New World Order (professional wrestling)

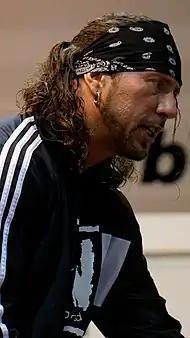
Syxx was the sixth person to join the nWo.

With that, Sting began a retreat from the ring that would last for nearly fifteen months, and in the process, left his loyalties on the table for either side to try and move him to theirs. The nWo stepped up its efforts to try and recruit Sting, yet never removed the nWo Sting from the group. As Sting's character and look evolved, so too did Farmer's nWo Sting character. On the same night Sting made his speech, the nWo inducted Syxx into the group, with the name being a reference to the fact that he was the sixth member (In reality, Syxx was the seventh member of the group, but Farmer's entry into the group was not taken into account). On the September 23rd episode, the nWo debuted Vincent, as its "head of security". Nick Patrick became the group's official referee after he began showing partiality to nWo members during their matches. Miss Elizabeth turned against The Four Horsemen and joined the group as Hogan's valet. nWo tried once more to recruit Sting, who was now sporting black-and-white face paint, to join them. After beating up Farmer's nWo Sting and calling him a "cheap imitation", Sting ambiguously told the nWo, "The "real" Sting may or may not be in your price range," continuing to leave everyone questioning where Sting's loyalty lay. Sting then told the nWo, "The only thing that's for sure about Sting is nothing's for sure", before leaving the ring. This would be the last time fans would hear Sting talk on WCW television for over a year.